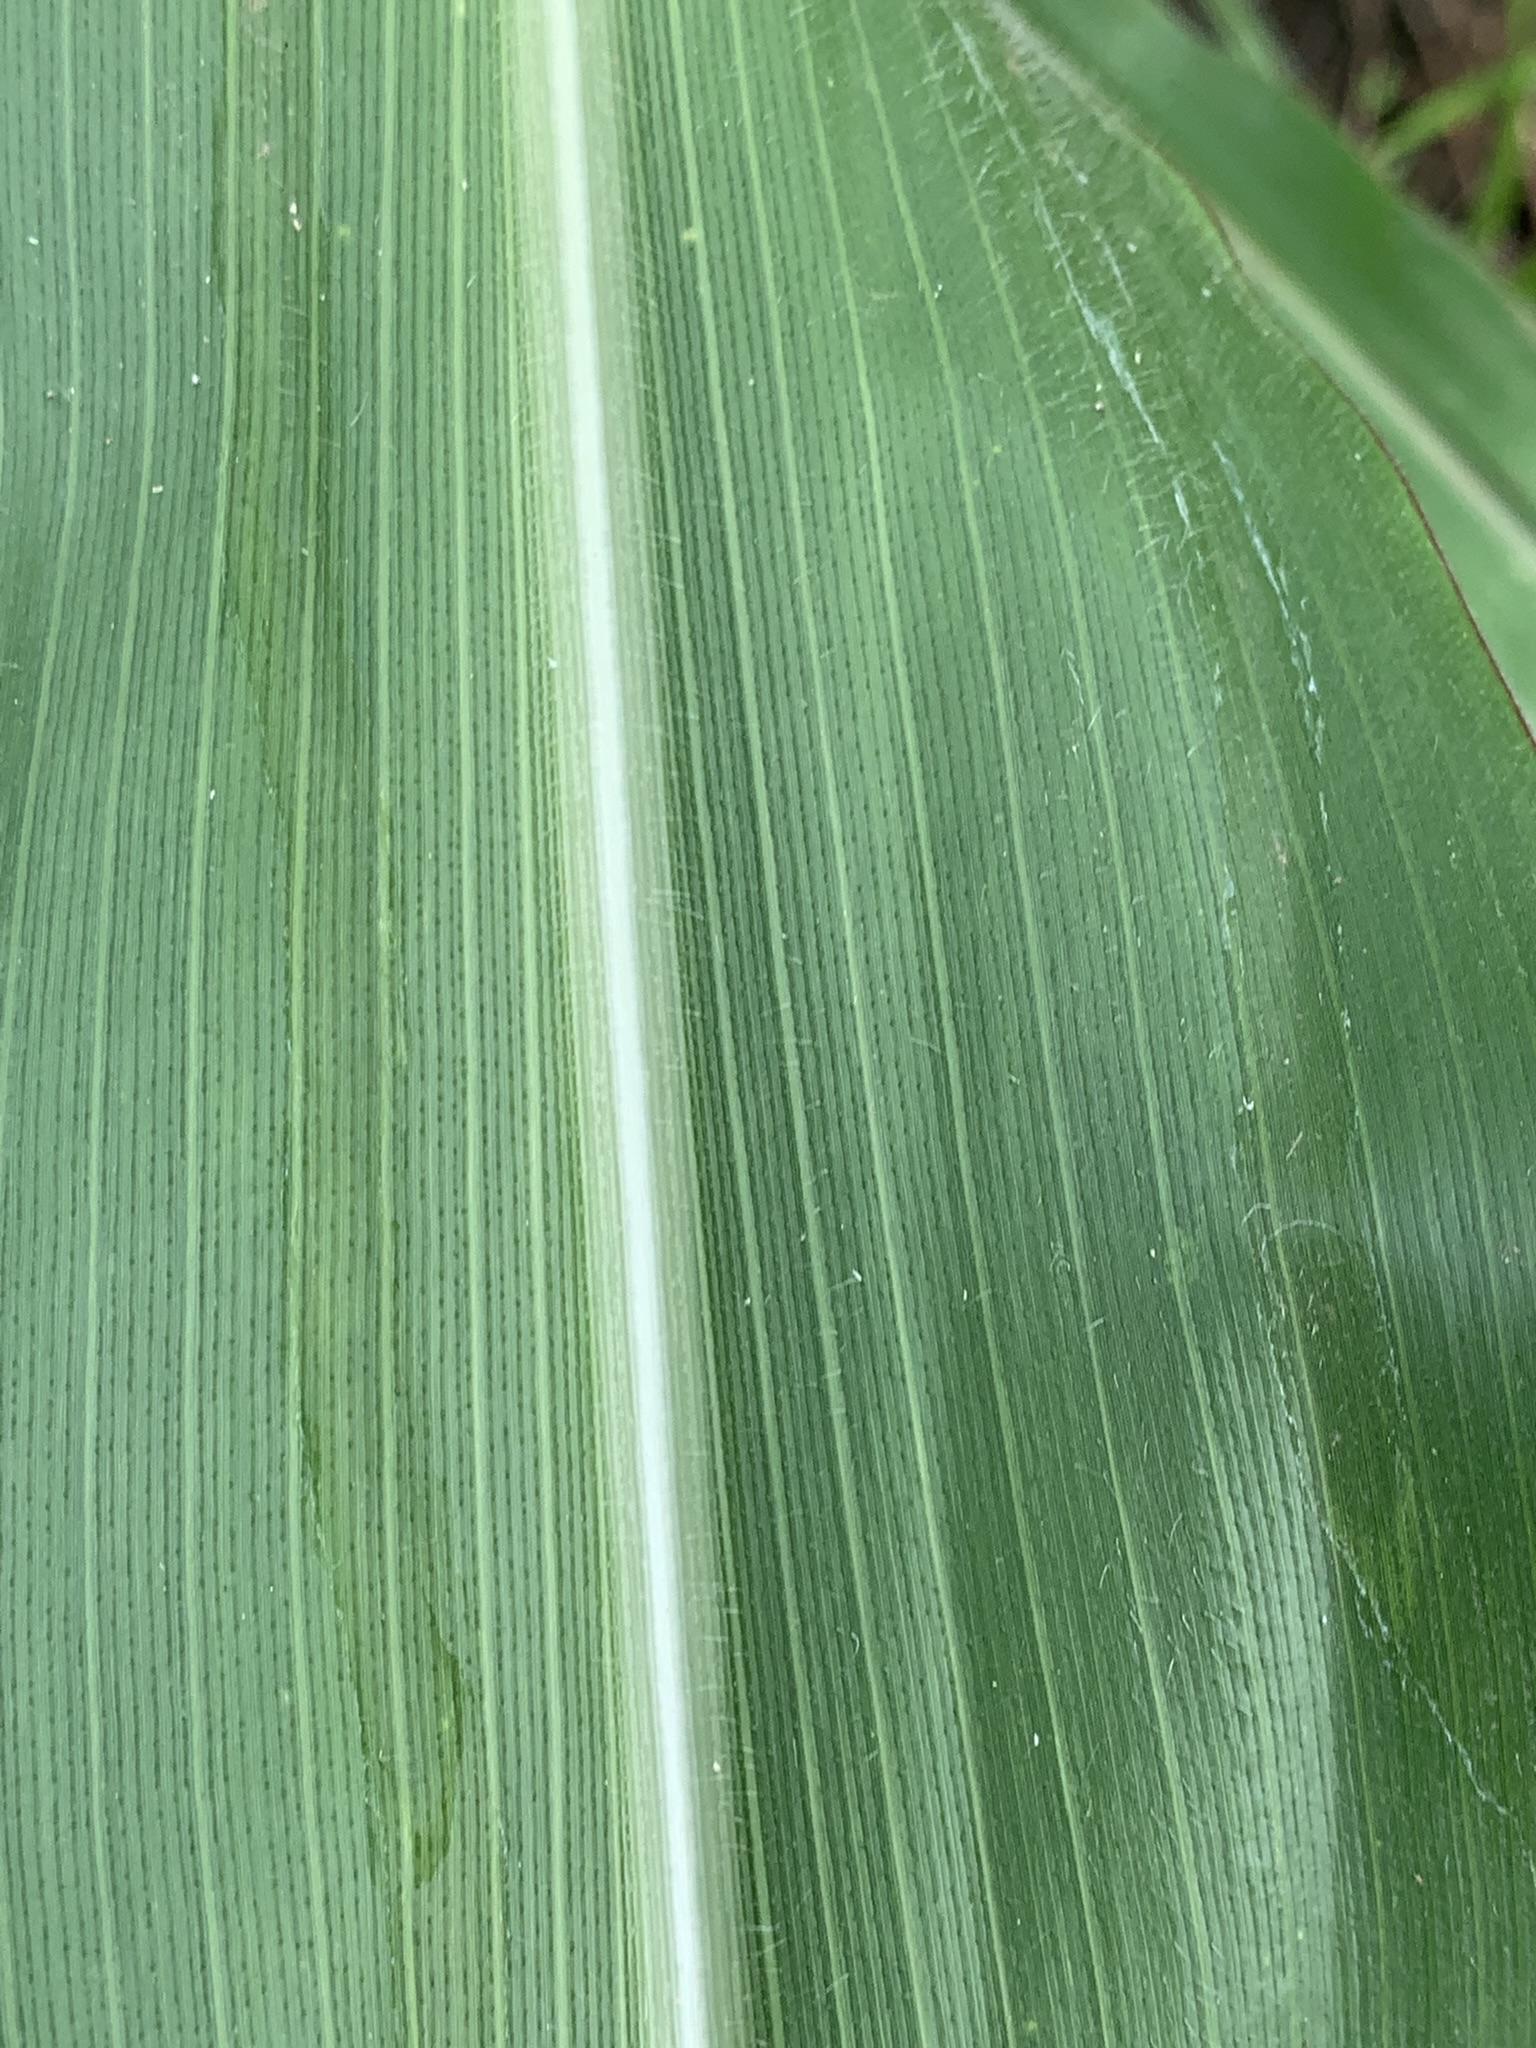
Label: Healthy